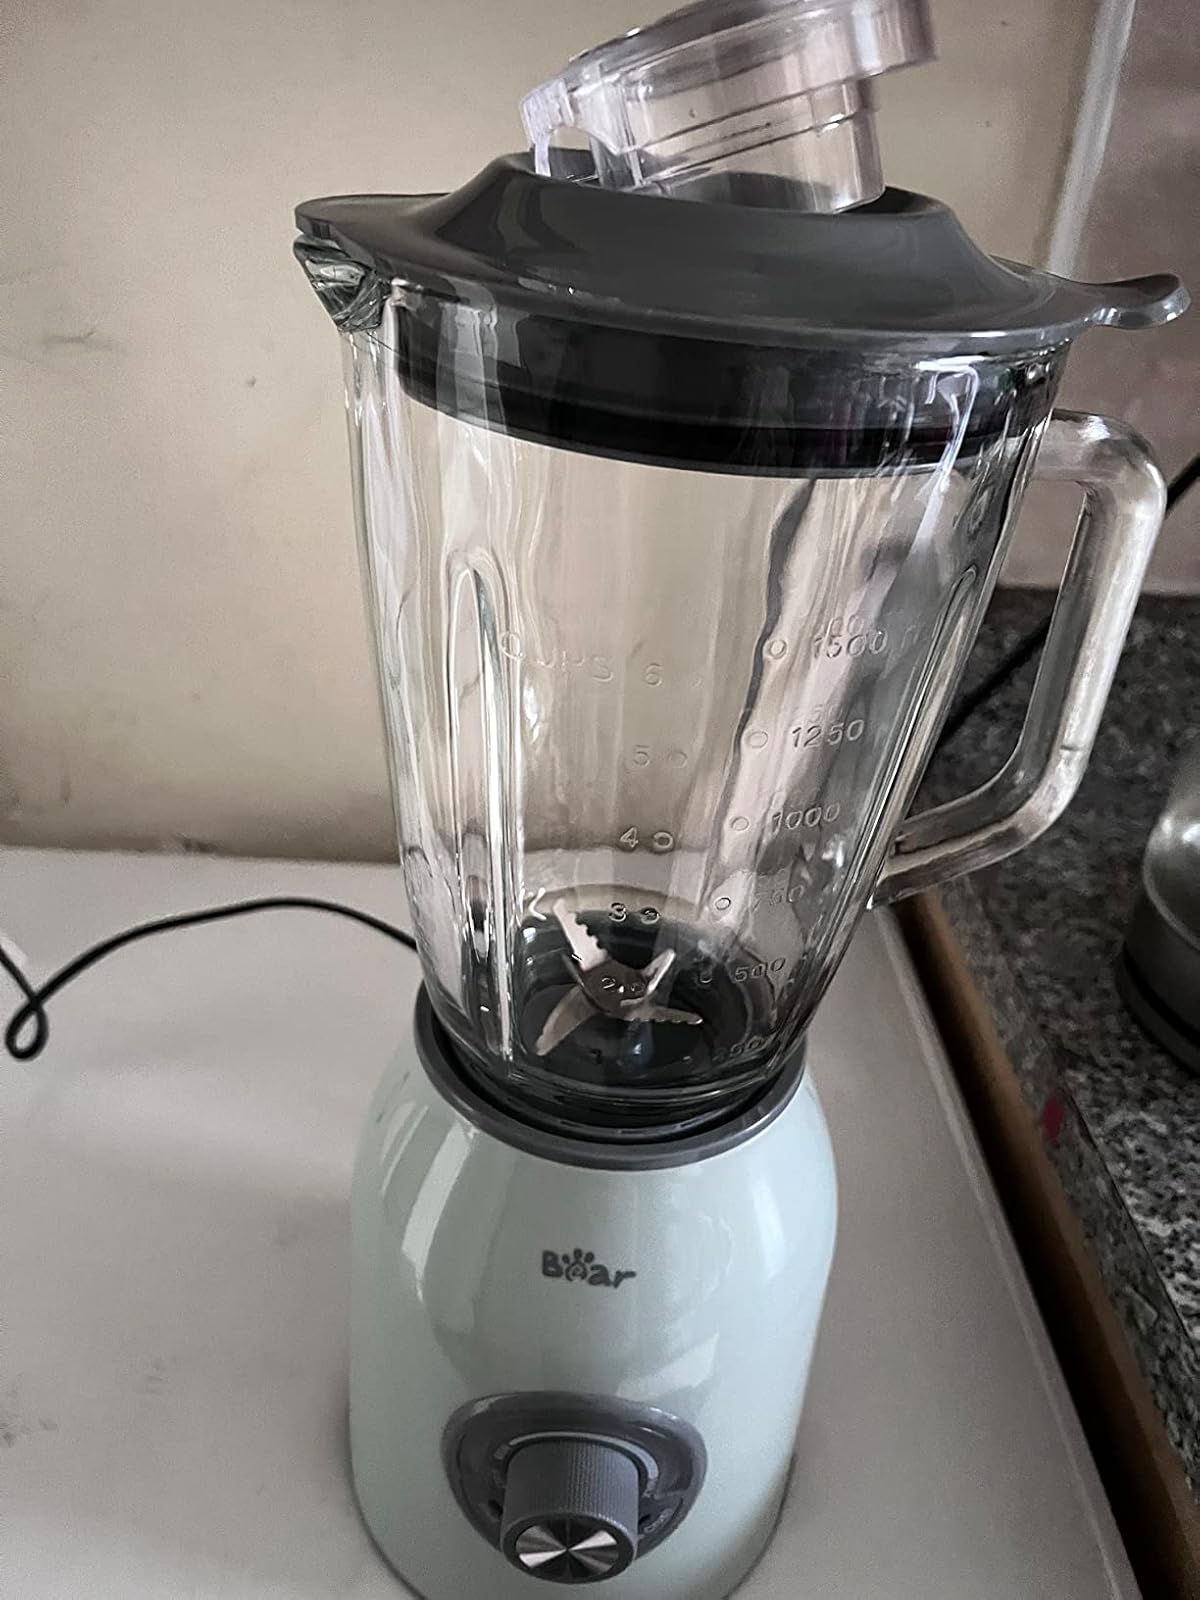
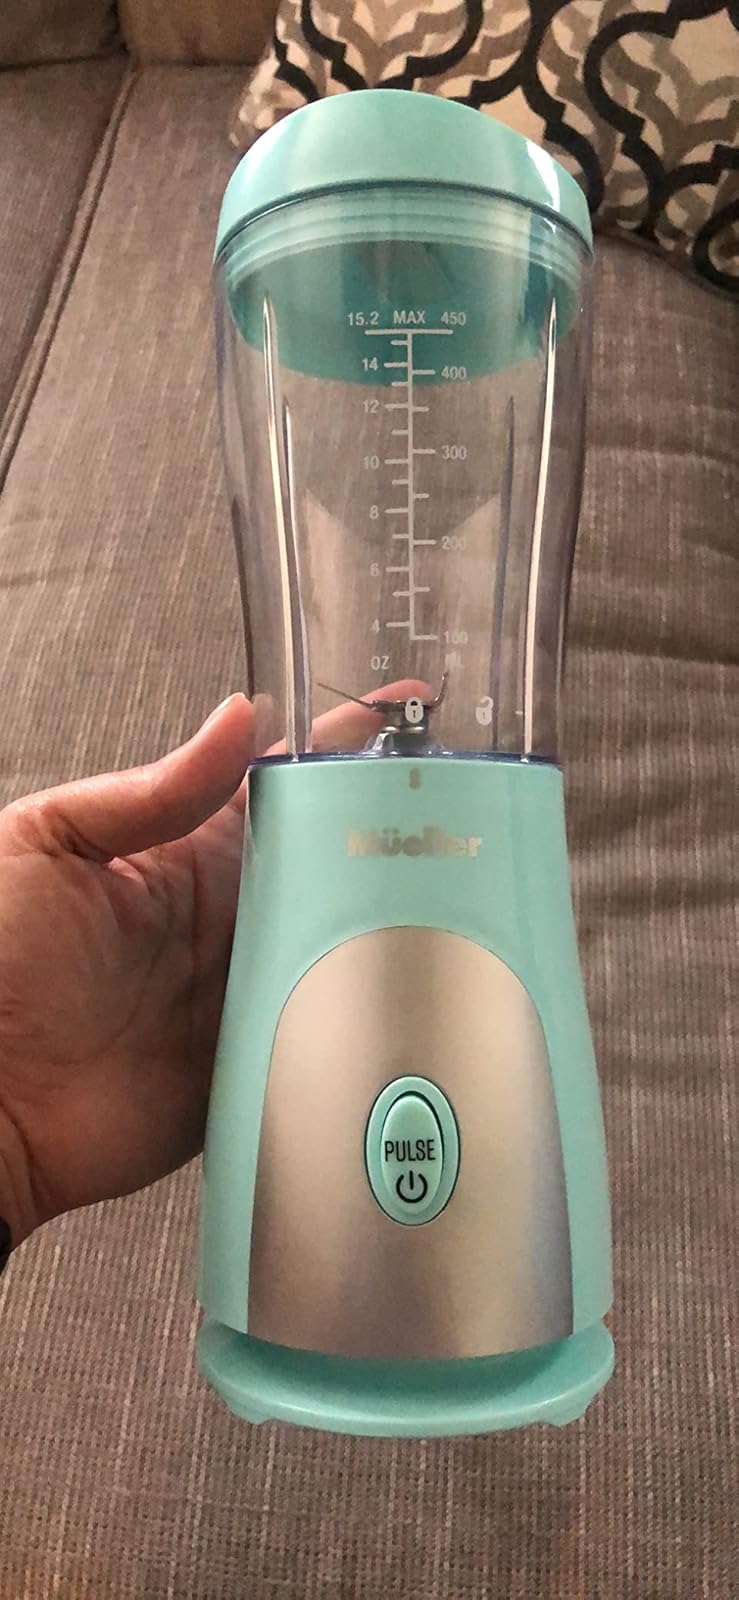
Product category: items_blender
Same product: no